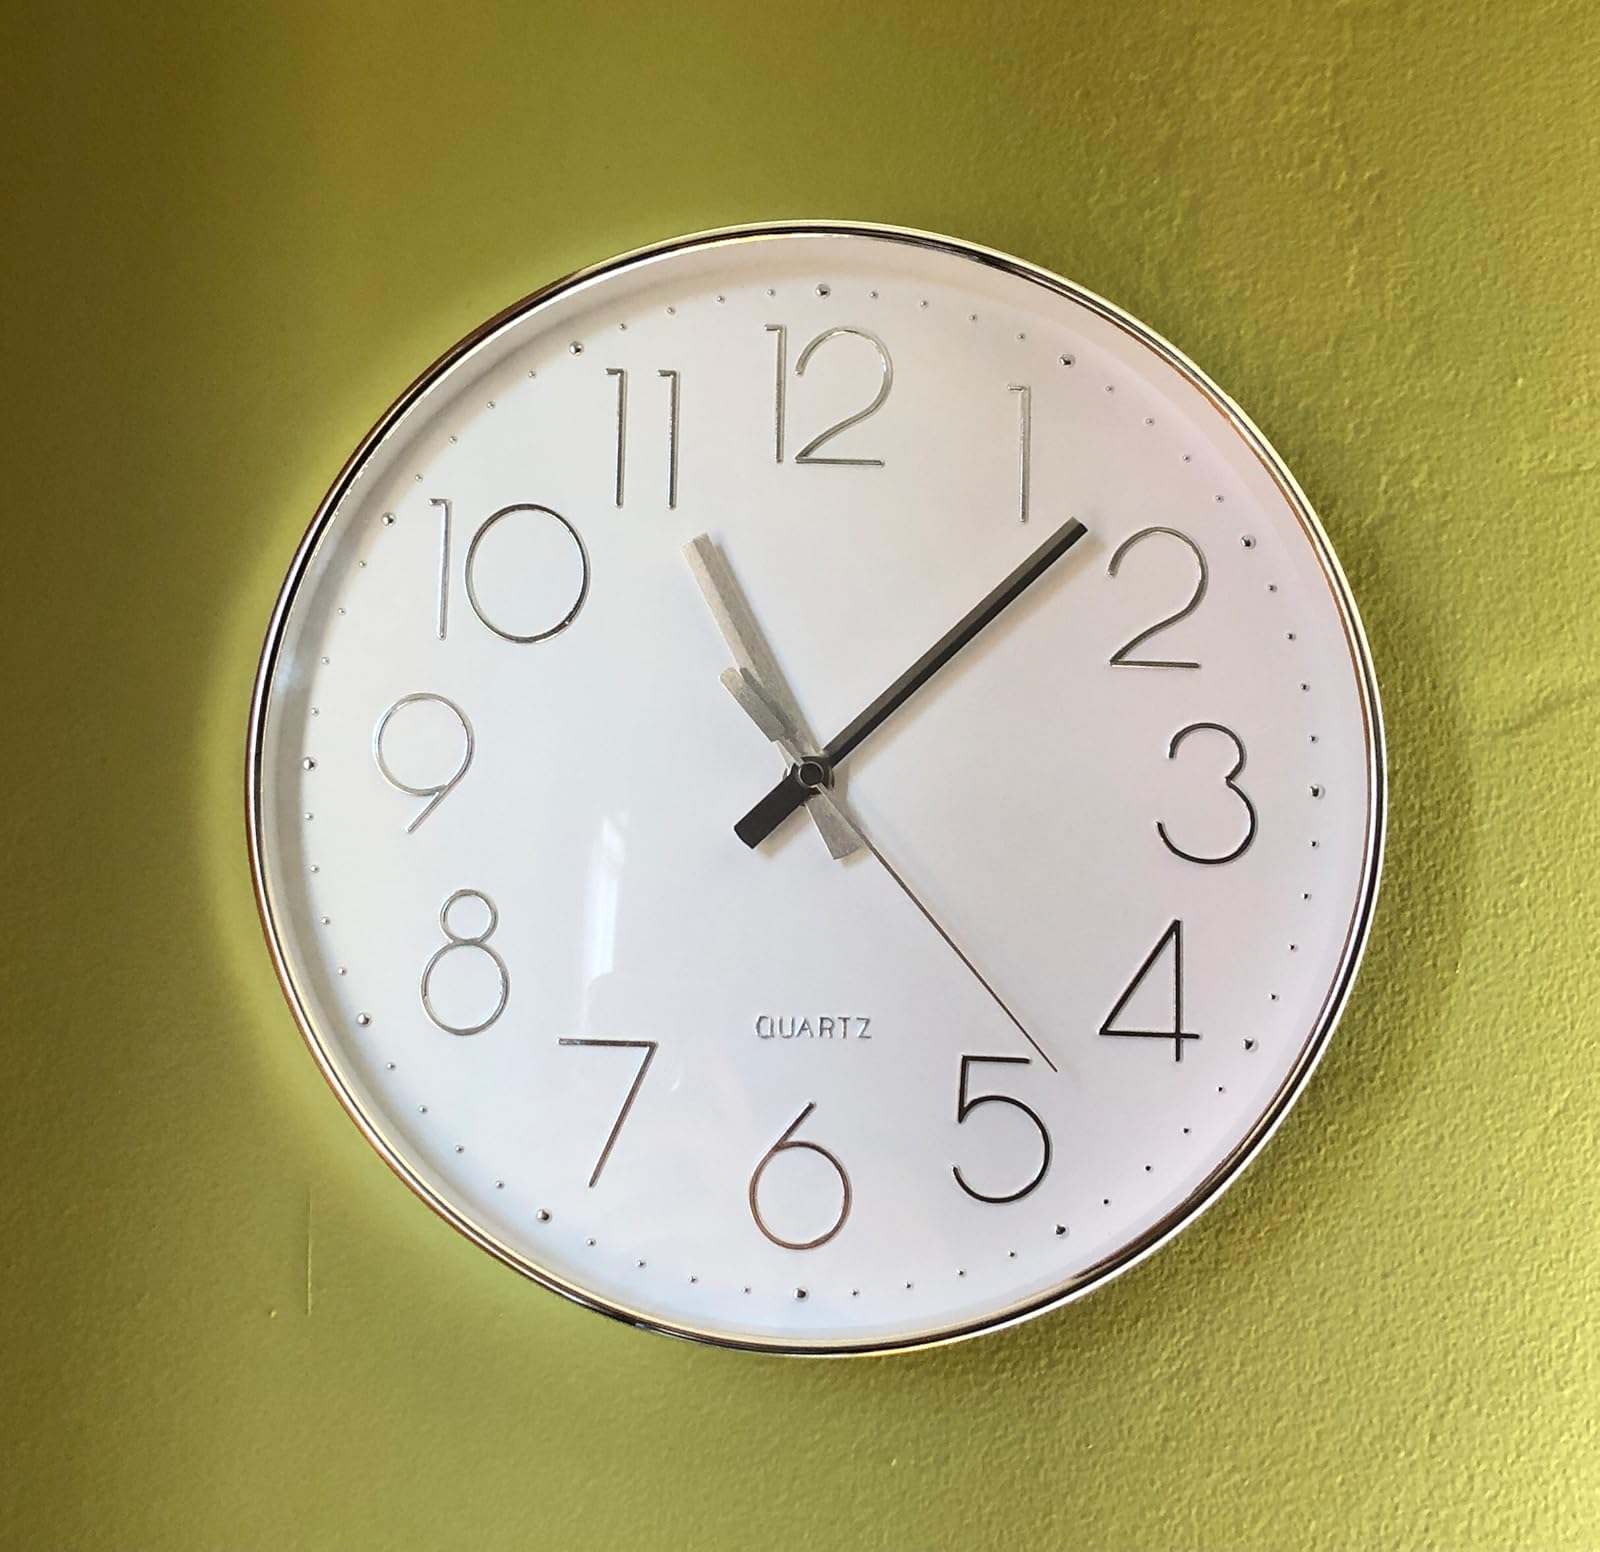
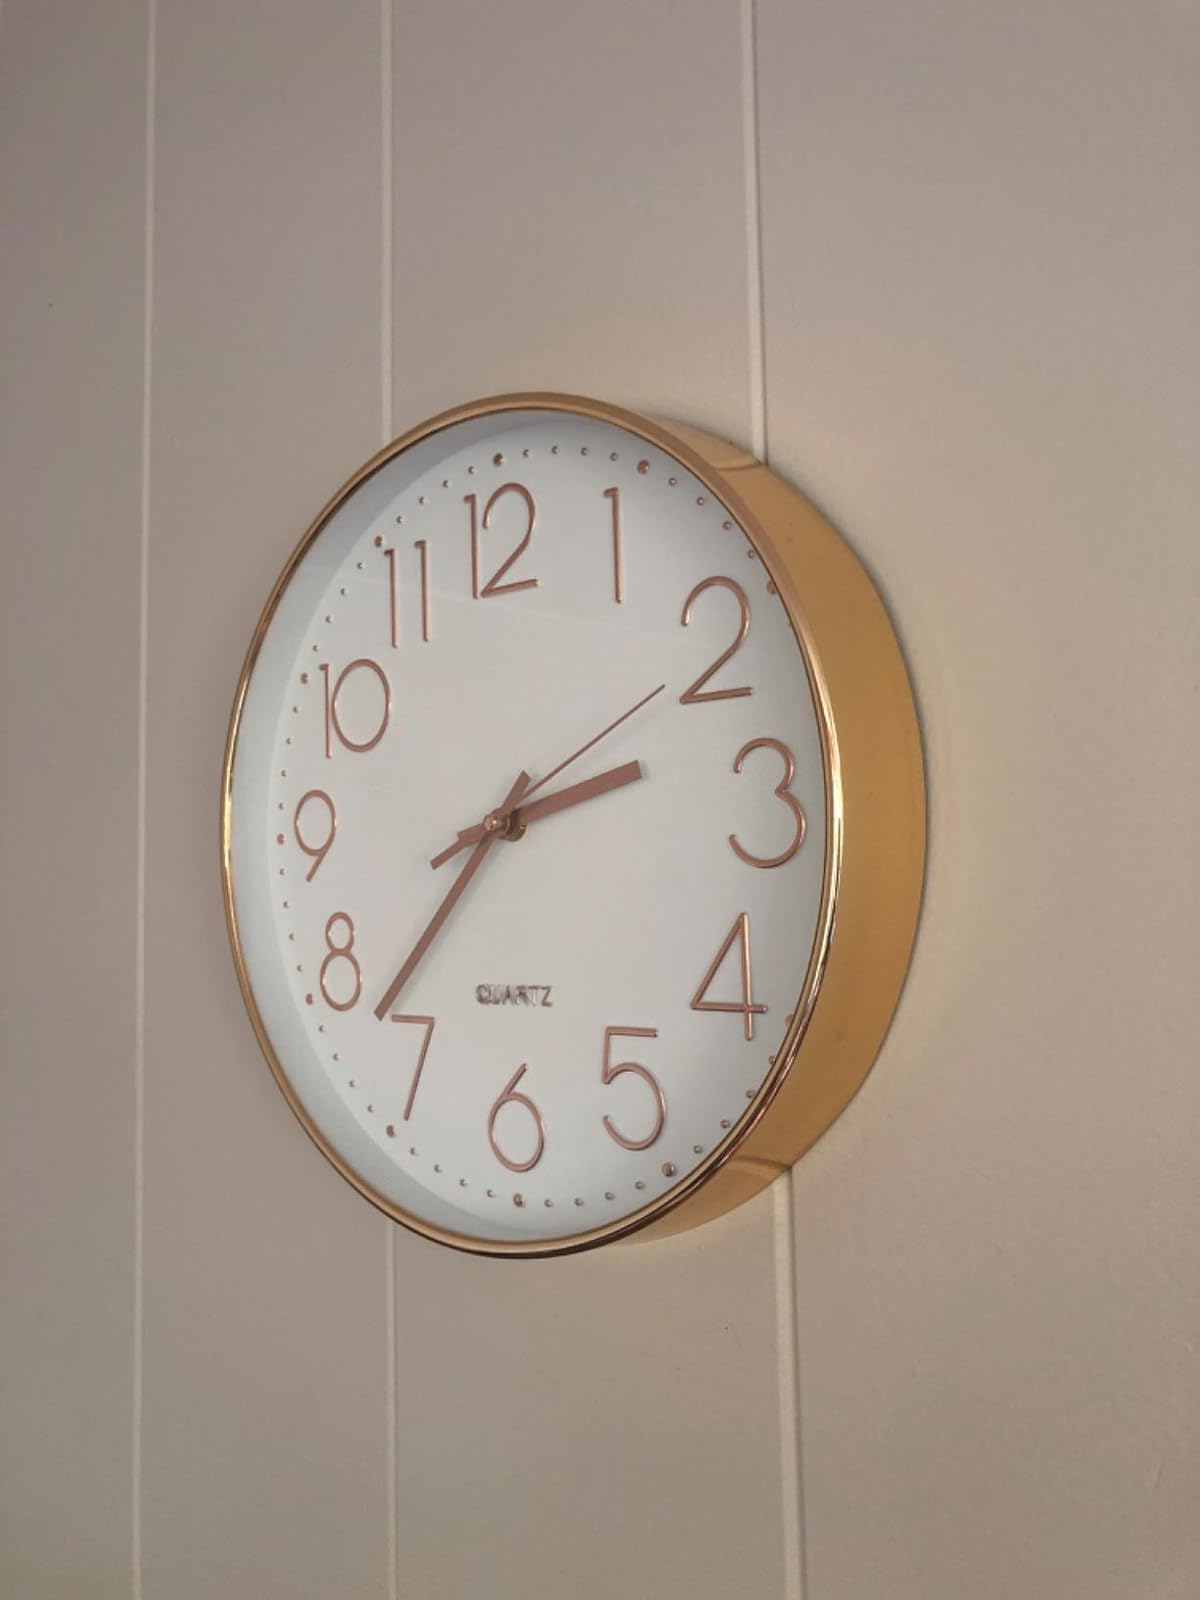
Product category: clock
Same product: no